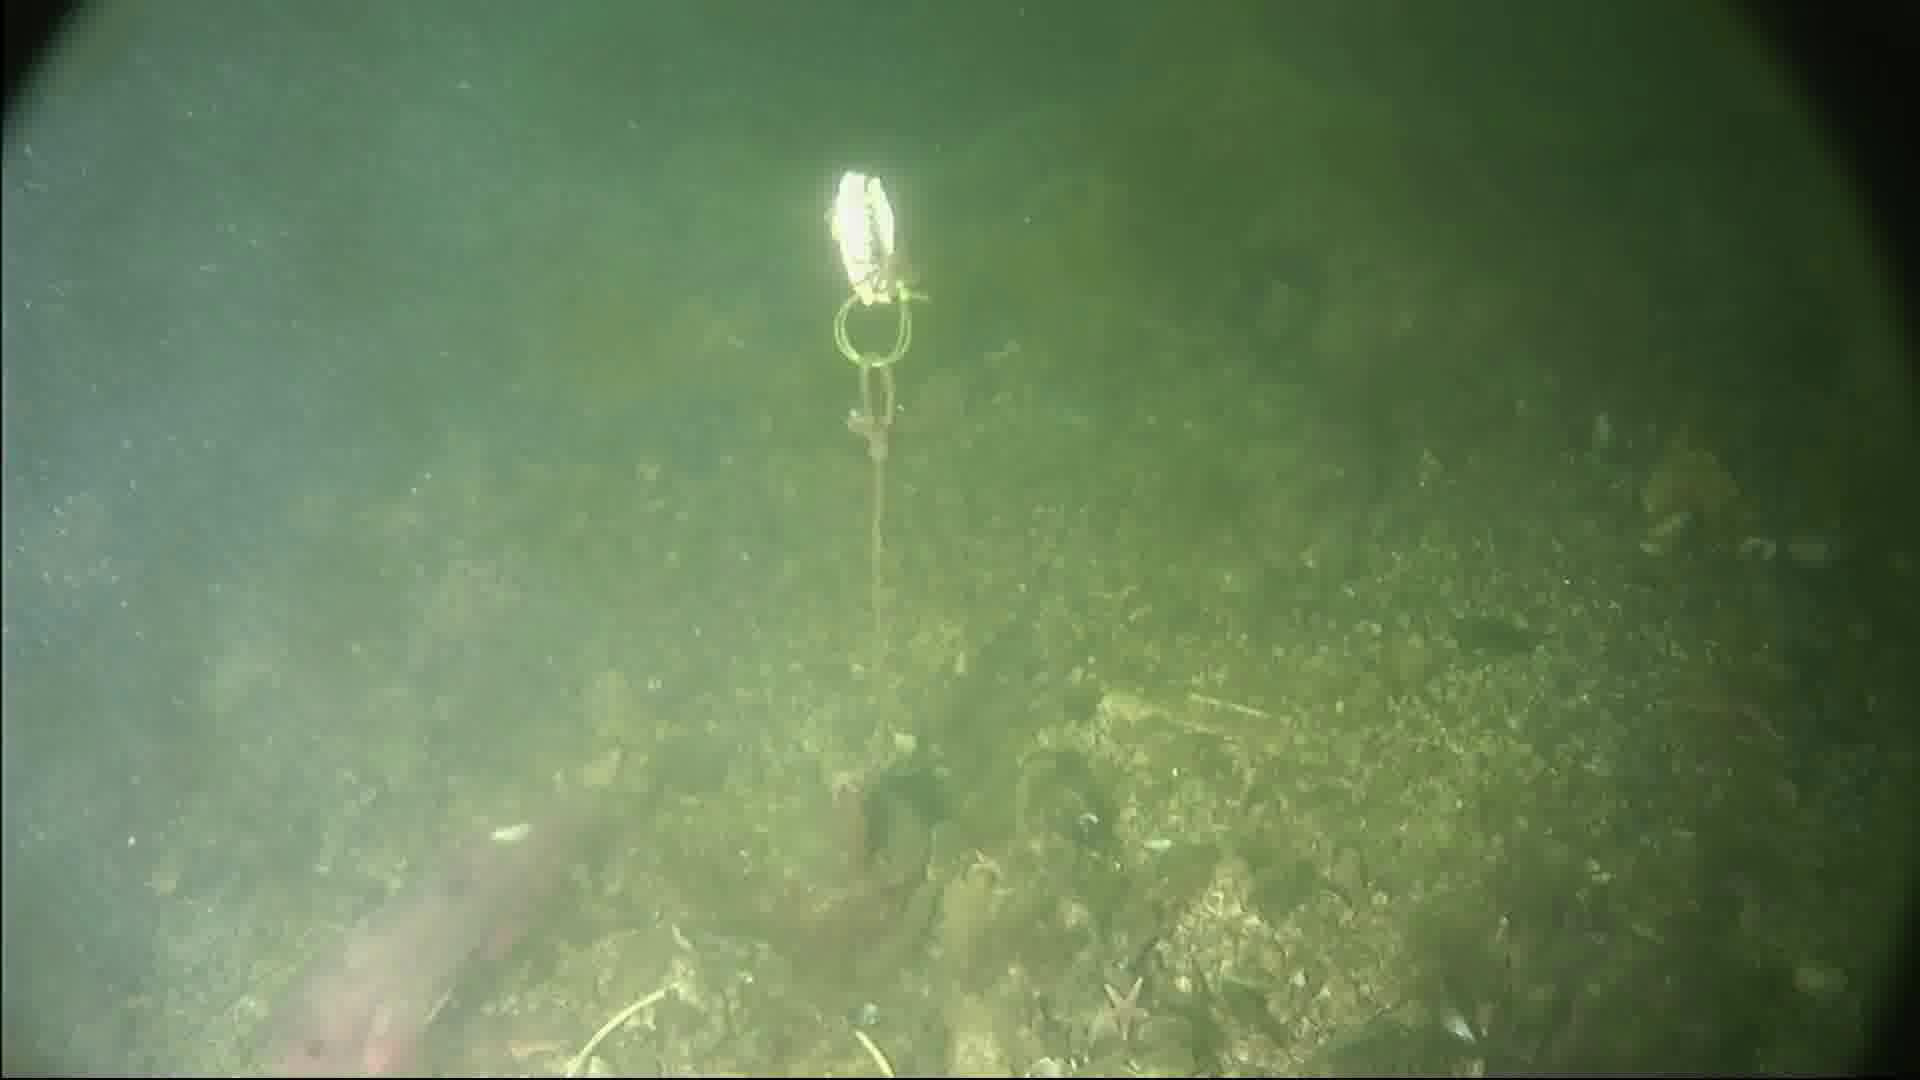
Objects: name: starfish
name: crab
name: fish